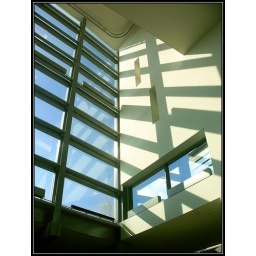
Interieur van de nieuwe openbare bibliotheek in Amsterdam. Het gebouw werd ontworpen door architect Jo Coenen.